Chick Parsons

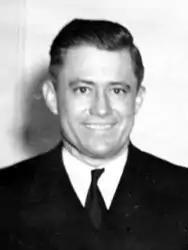

Charles Thomas "Chick" Parsons Jr. (April 22, 1902 – May 12, 1988) was an American businessman, diplomat, and decorated World War II veteran.